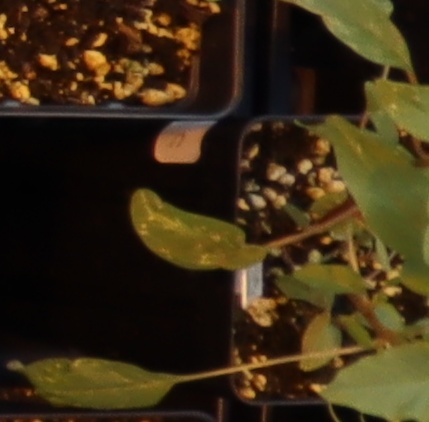
Label: Palmer Amaranth